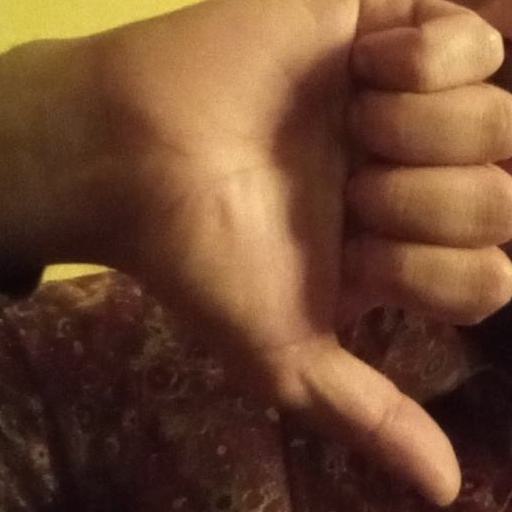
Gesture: dislike